HMS M1 (1917)

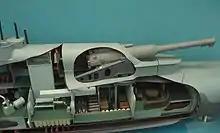
Sectioned model in the Science Museum, showing the turret

Although the gun had an effective range of , it was normally fired using a simple bead sight at periscope depth with only the barrel above the water. It was important for the submarine's gun to sink or disable the target with the first shot, because the gun could only be loaded on the surface.